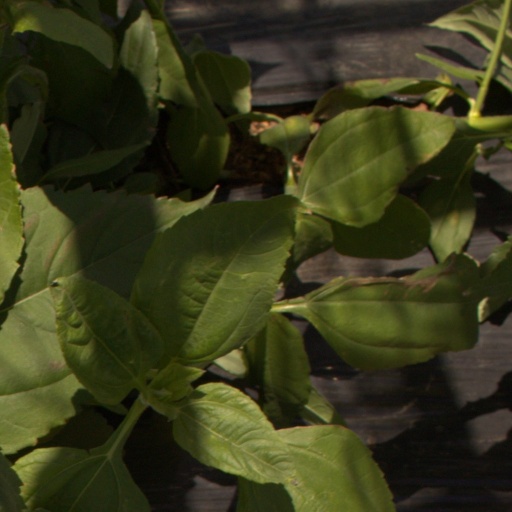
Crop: Jerusalem artichoke